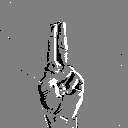
ASL letter: u